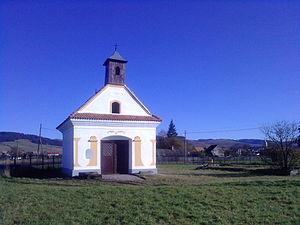
Sânmartin est une commune roumaine du județ de Harghita, dans le Pays sicule, dans la région historique de Transylvanie. Elle est composée des trois villages suivants: